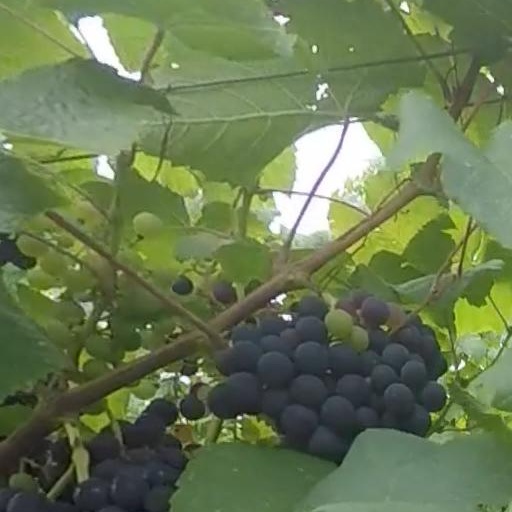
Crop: grape